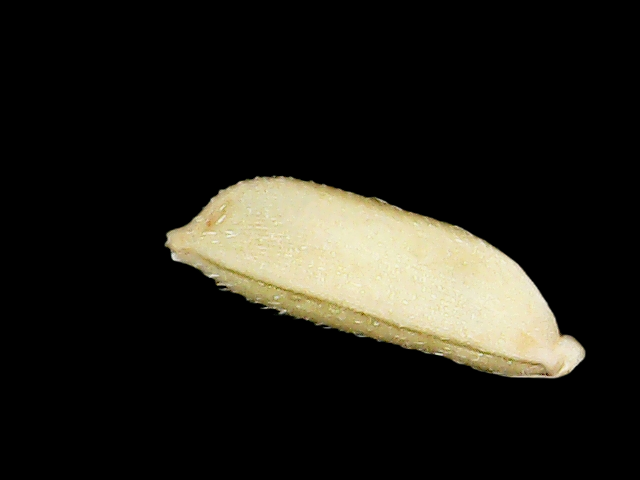
Rice variety: Bd30